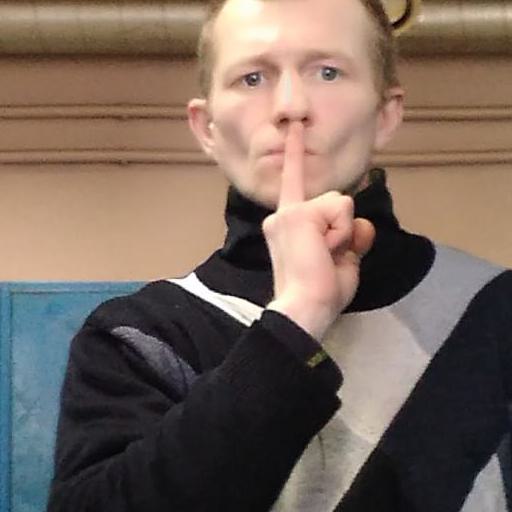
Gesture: mute